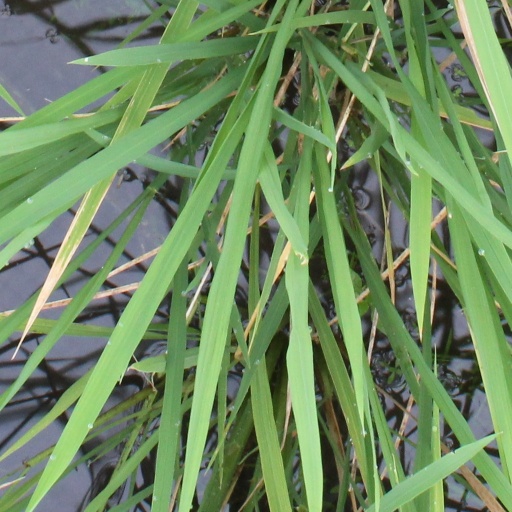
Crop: rice